Blood In Blood Out

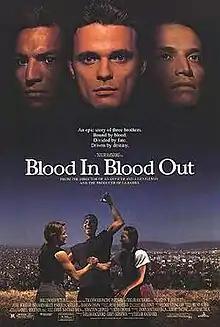
Theatrical release poster

Blood In Blood Out (also known as Bound by Honor and Blood In Blood Out: Bound By Honor) is a 1993 American epic crime drama film directed by Taylor Hackford, from a screenplay co-written by Jimmy Santiago Baca and Floyd Mutrux. The film follows the intertwining lives of three Chicano relatives from 1972 to 1984. They start out as members of a street gang in East Los Angeles, and as dramatic incidents occur, their lives and friendships are forever changed.